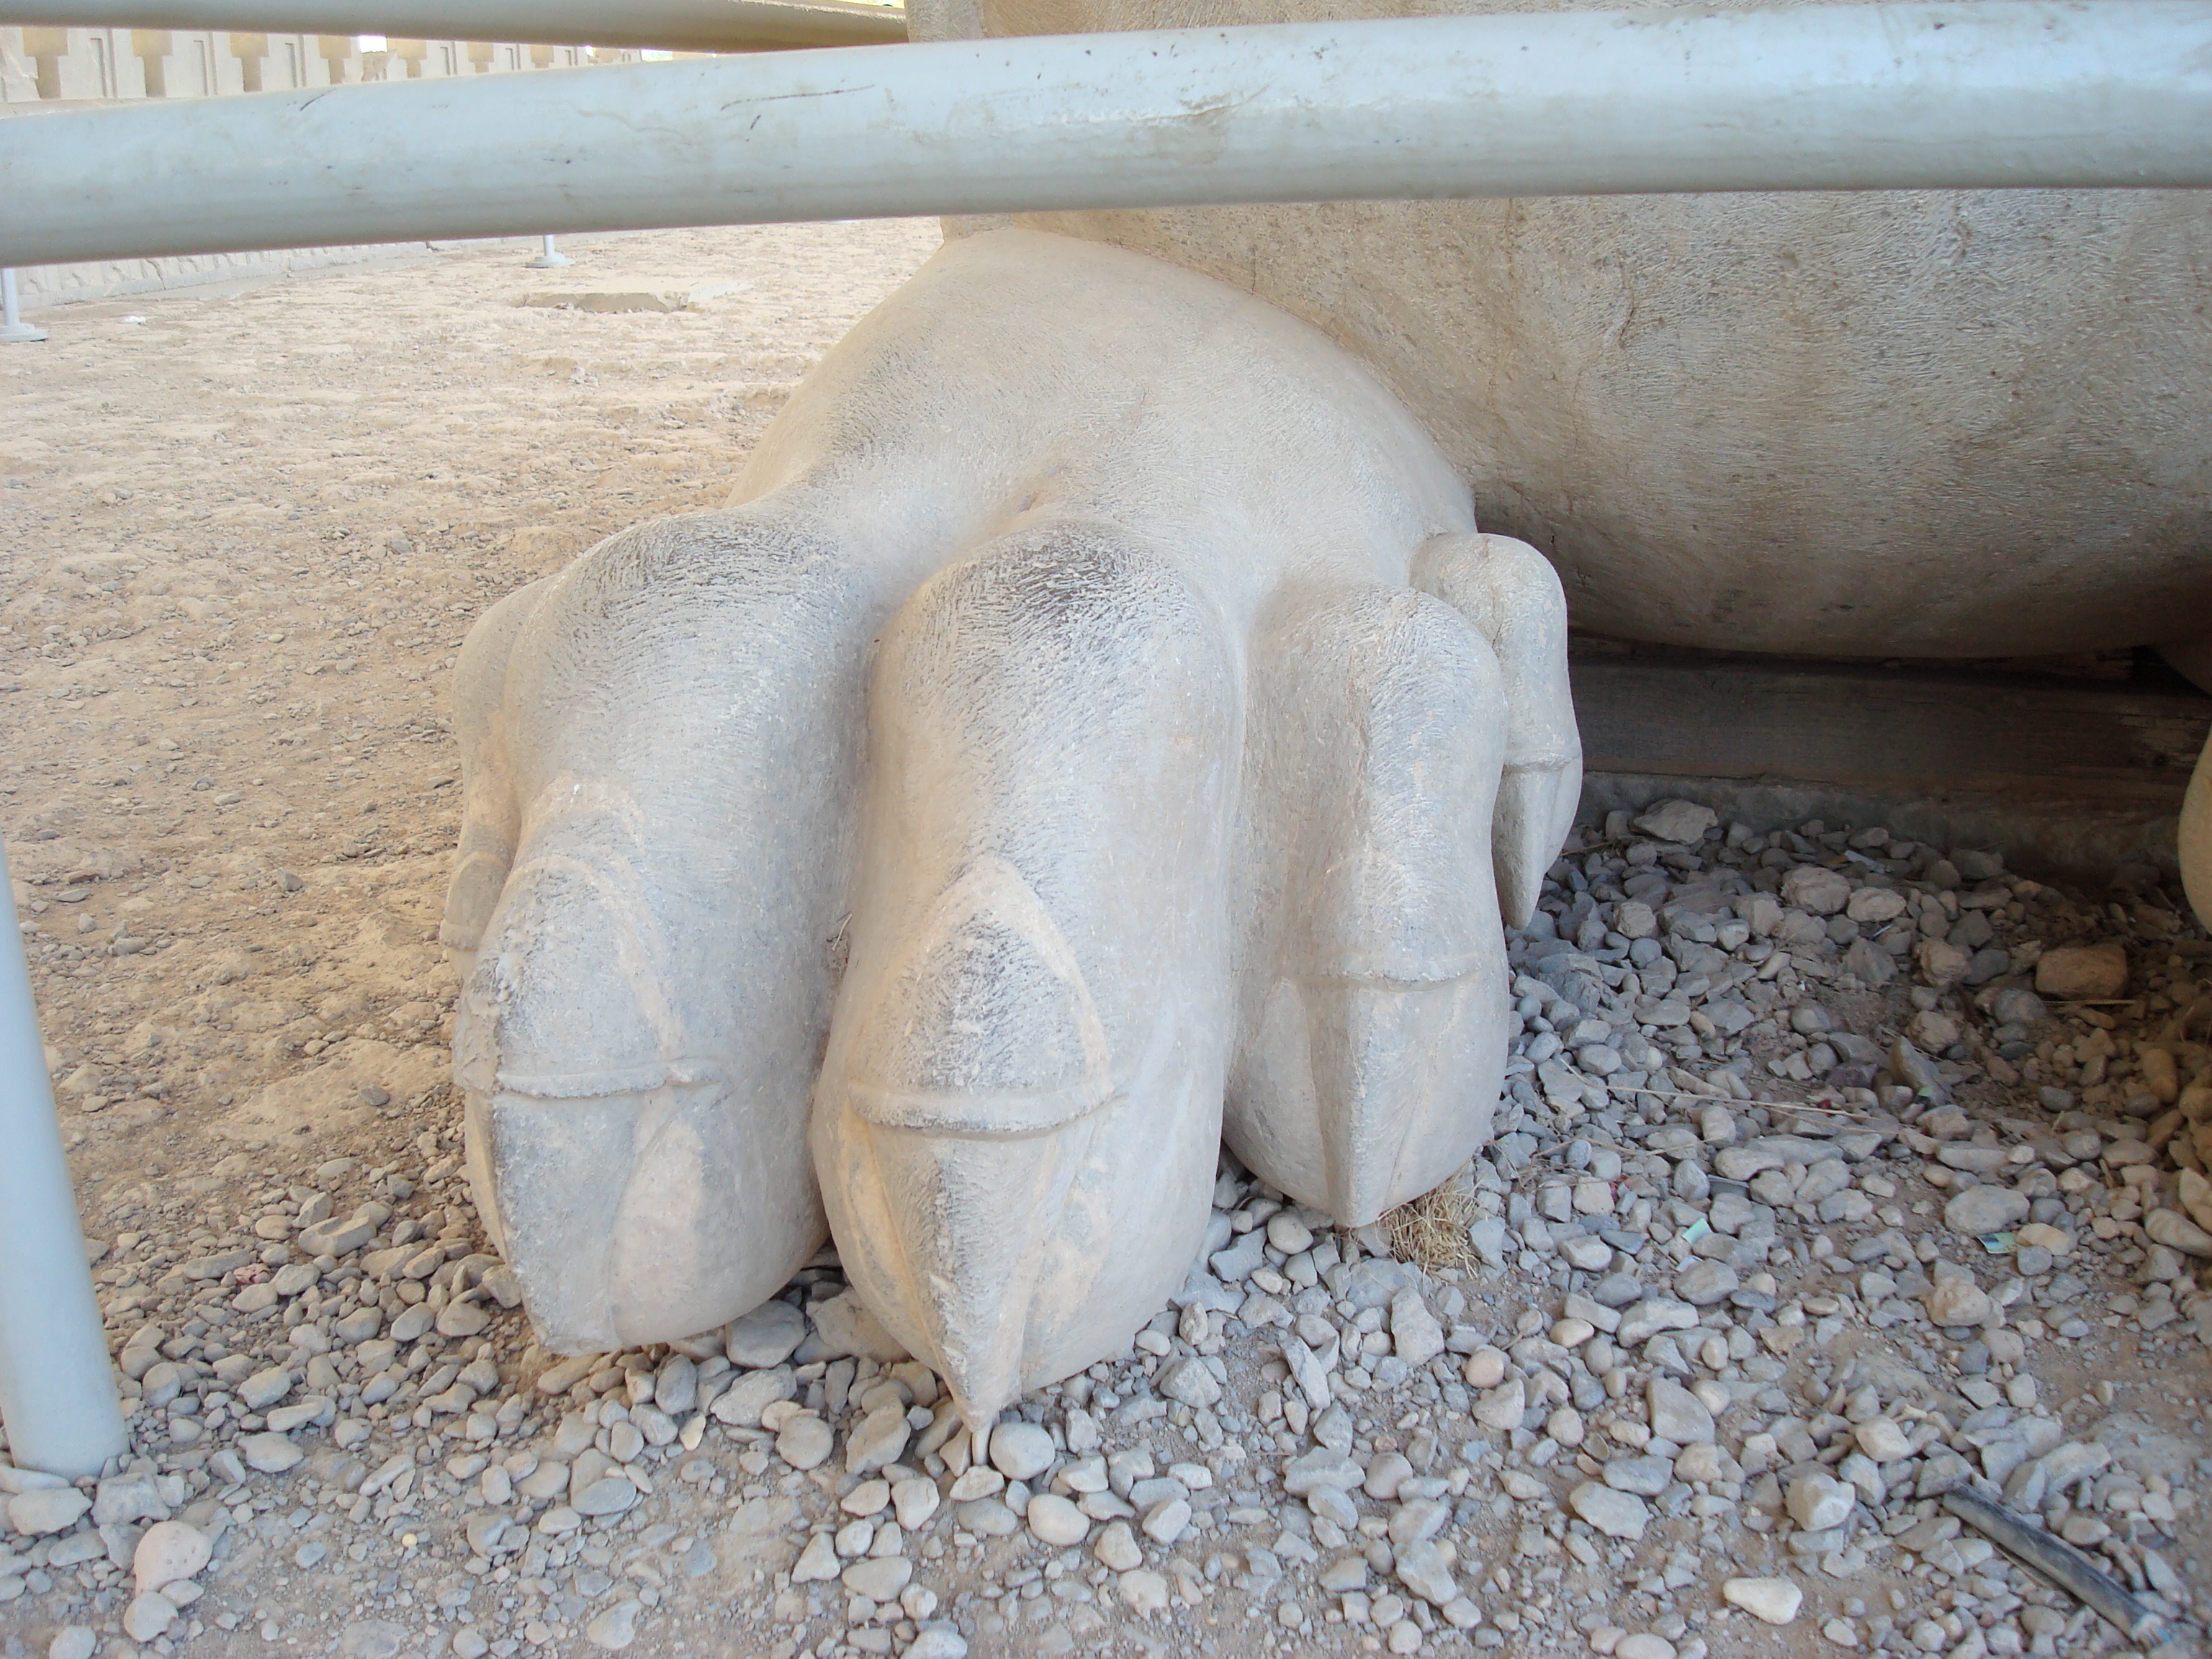
persepolis, persia, iran, shiraz, Achaemenid, Darius, empire, Cyrus, ancient, bread